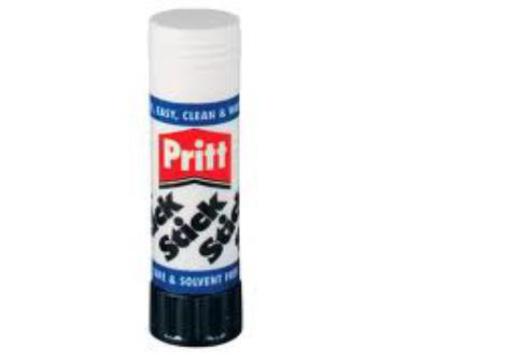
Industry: Necessities